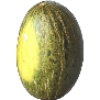
Label: Melon Piel de Sapo 1